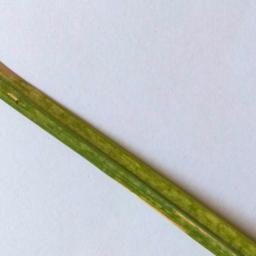
Label: Rice___Leaf_Blast